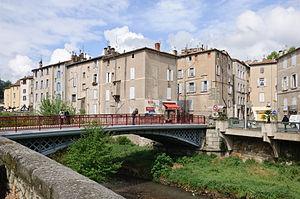
Lodève (Hérault, France), vue au niveau du Pont de Fer (XIXe siècle), sur la Soulondre.
Lodève est une commune française située dans le département de l'Hérault, en région Occitanie.